Murder of Reagan Tokes

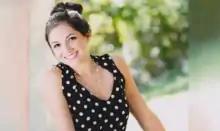

The murder of Reagan Tokes occurred on the night of February 8, 2017, in the Scioto Grove Metro Park in Grove City, Ohio. Tokes, a twenty-one-year-old student at Ohio State University, was abducted by Brian Golsby while leaving her job in Columbus’s downtown. Golsby robbed and raped Tokes, and forced her to drive to the Scioto Grove Metro Park. There, he forced her to strip naked and marched her into a field where he shot her twice in the head just shortly before midnight. Her body was found the following morning.